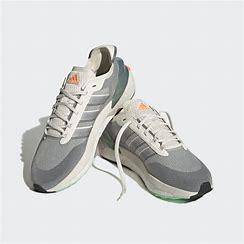
Brand: Adidas
Model: Avryn